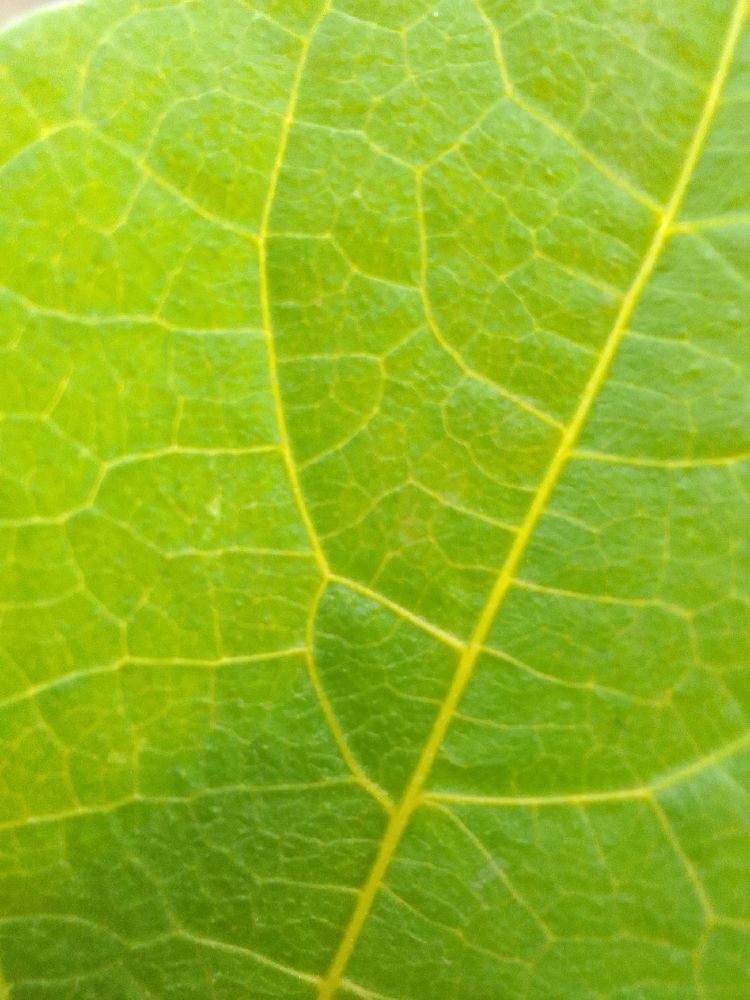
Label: healthy